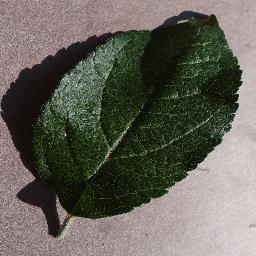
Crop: apple
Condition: healthy